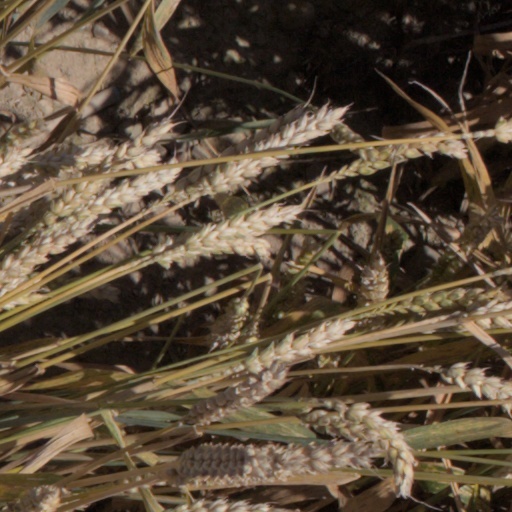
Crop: wheat